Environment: real
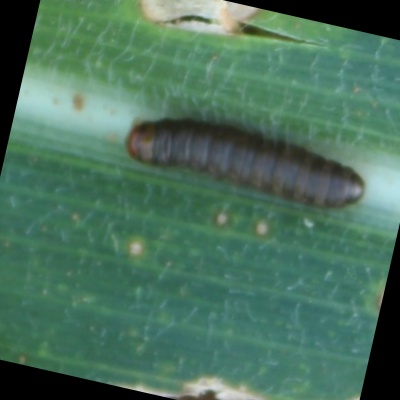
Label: fall_armyworm